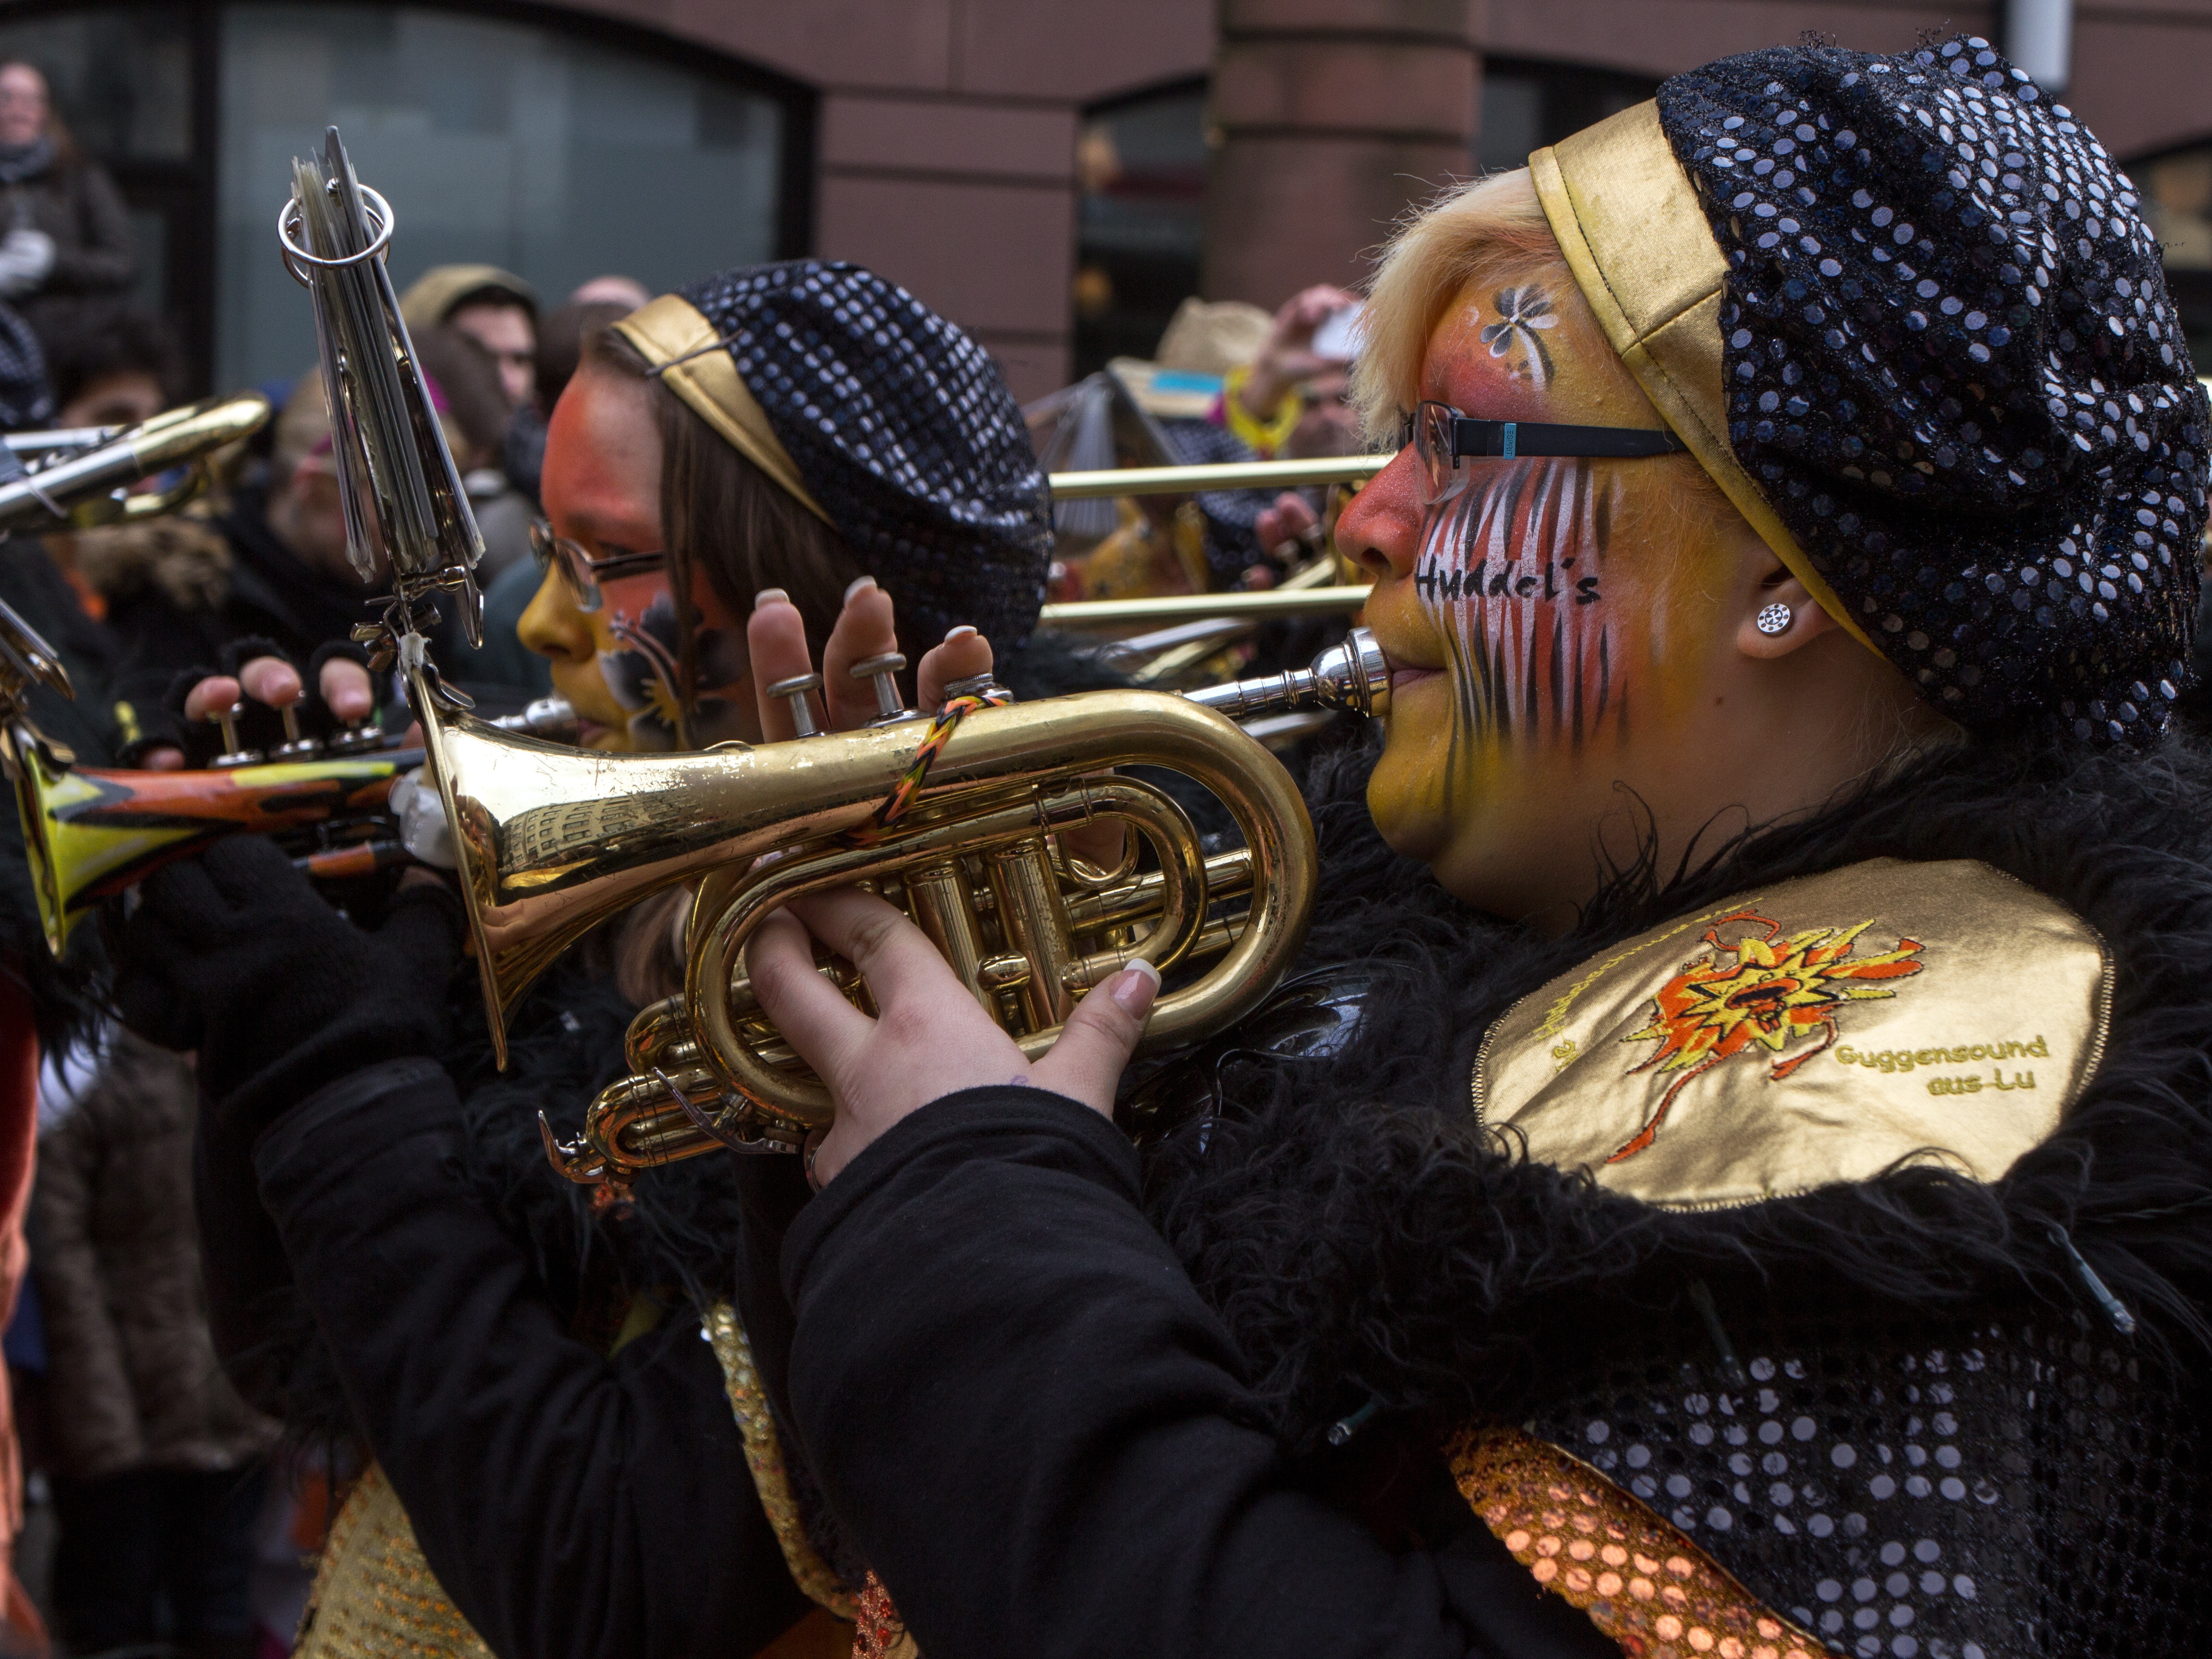
music, carnival, musician, musical instrument, festival, temple, move, tradition, middle ages, brass instrument, street carnival